Petey Rosenberg

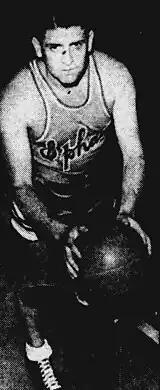
Rosenberg, circa 1940

Alexander "Petey" Rosenberg (April 7, 1918–June 29, 1997) was an American professional basketball player.